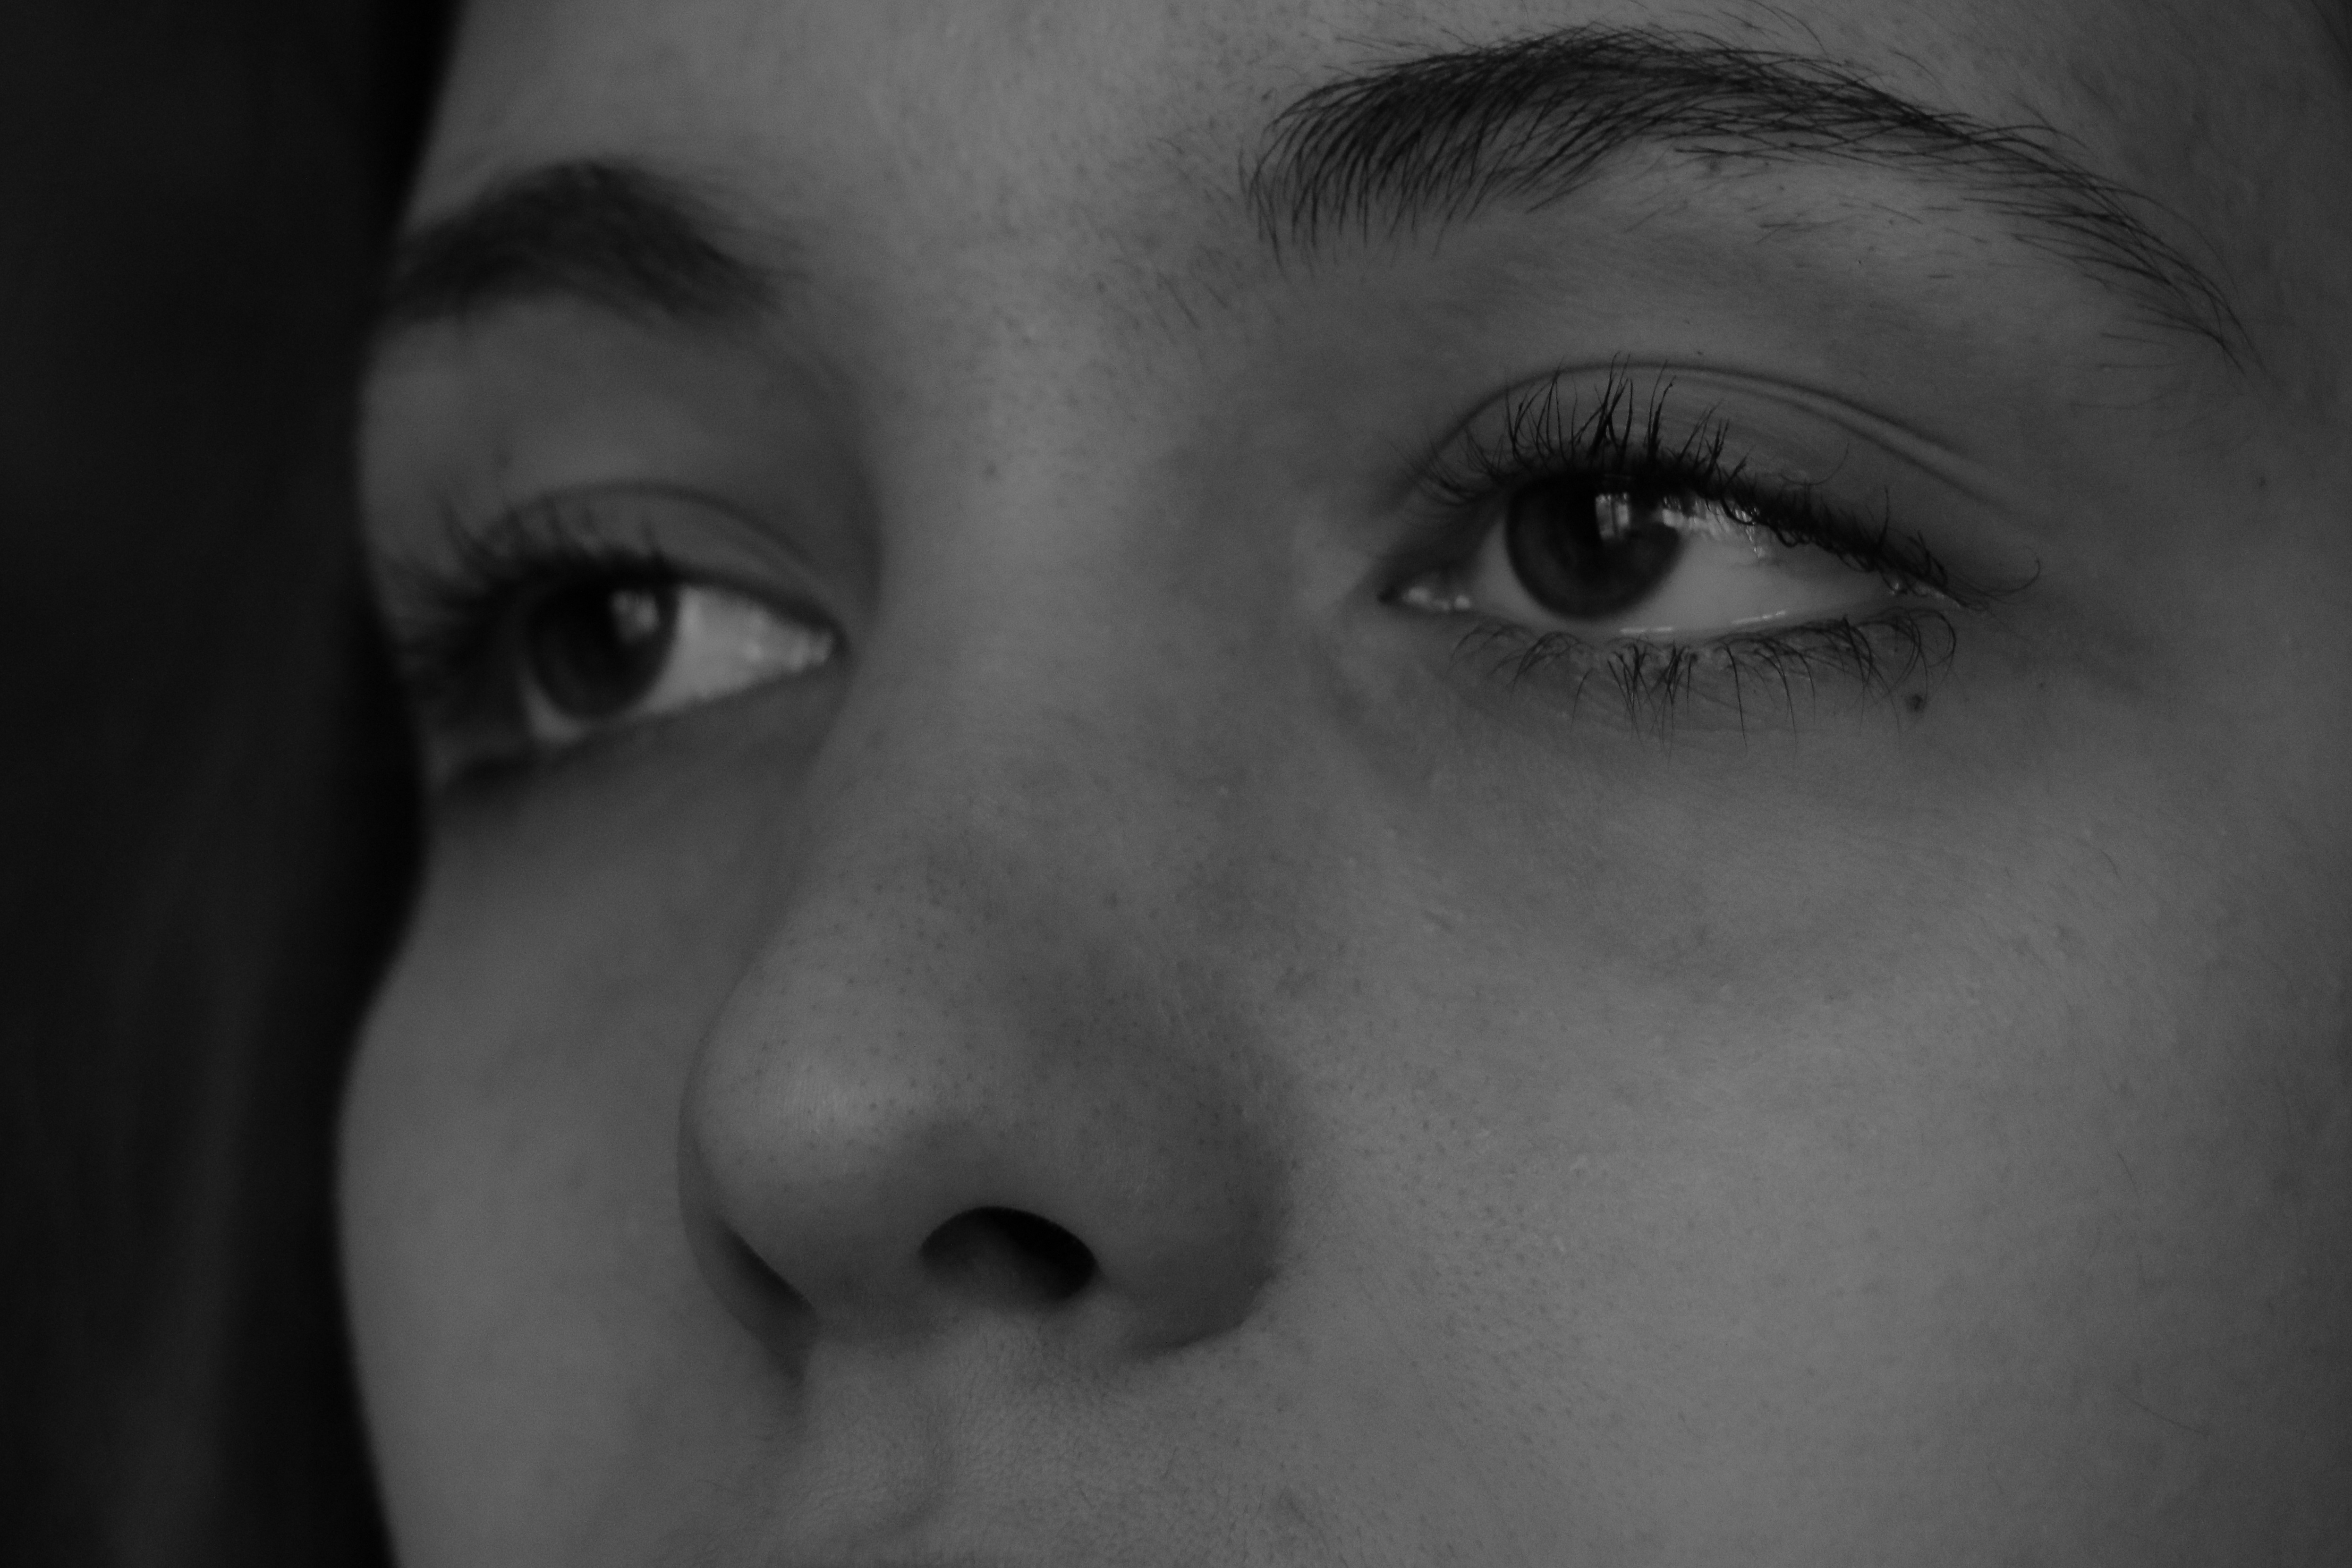
black and white, girl, woman, white, photography, portrait, model, black, monochrome, lip, smile, eyebrow, mouth, eyelash, close up, human body, face, nose, eyes, eye, head, look, skin, beauty, organ, emotion, monochrome photography, portrait photography